Market Square, Tarnów

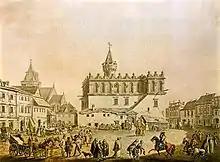
Market Square and town hall in 1800, by Zygmunt Vogel

The Market Square was established in 1330 during Tarnów's founding, designed as a rectangular plaza measuring approximately 89.4 m by 74.5 m. Positioned on sloping terrain to facilitate rainwater drainage, it was surrounded by residential plots – nine along the longer sides and five along the shorter ones. As the city's main public and commercial hub, the square hosted weekly markets, and from 1670, annual fairs lasting a week or more. Initially, the square had an unpaved surface with wells at its southwest and northeast corners, supplied by the city's water system from the 15th century. Surrounding wooden structures and market stalls filled the plaza.